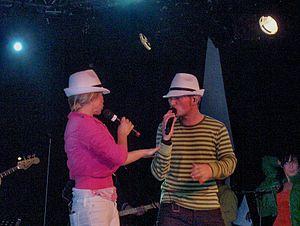
Kathleen Aerts est une chanteuse belge néerlandophone, actrice et présentatrice connue comme l'ancienne chanteuse blonde dans le groupe de filles populaire K3.